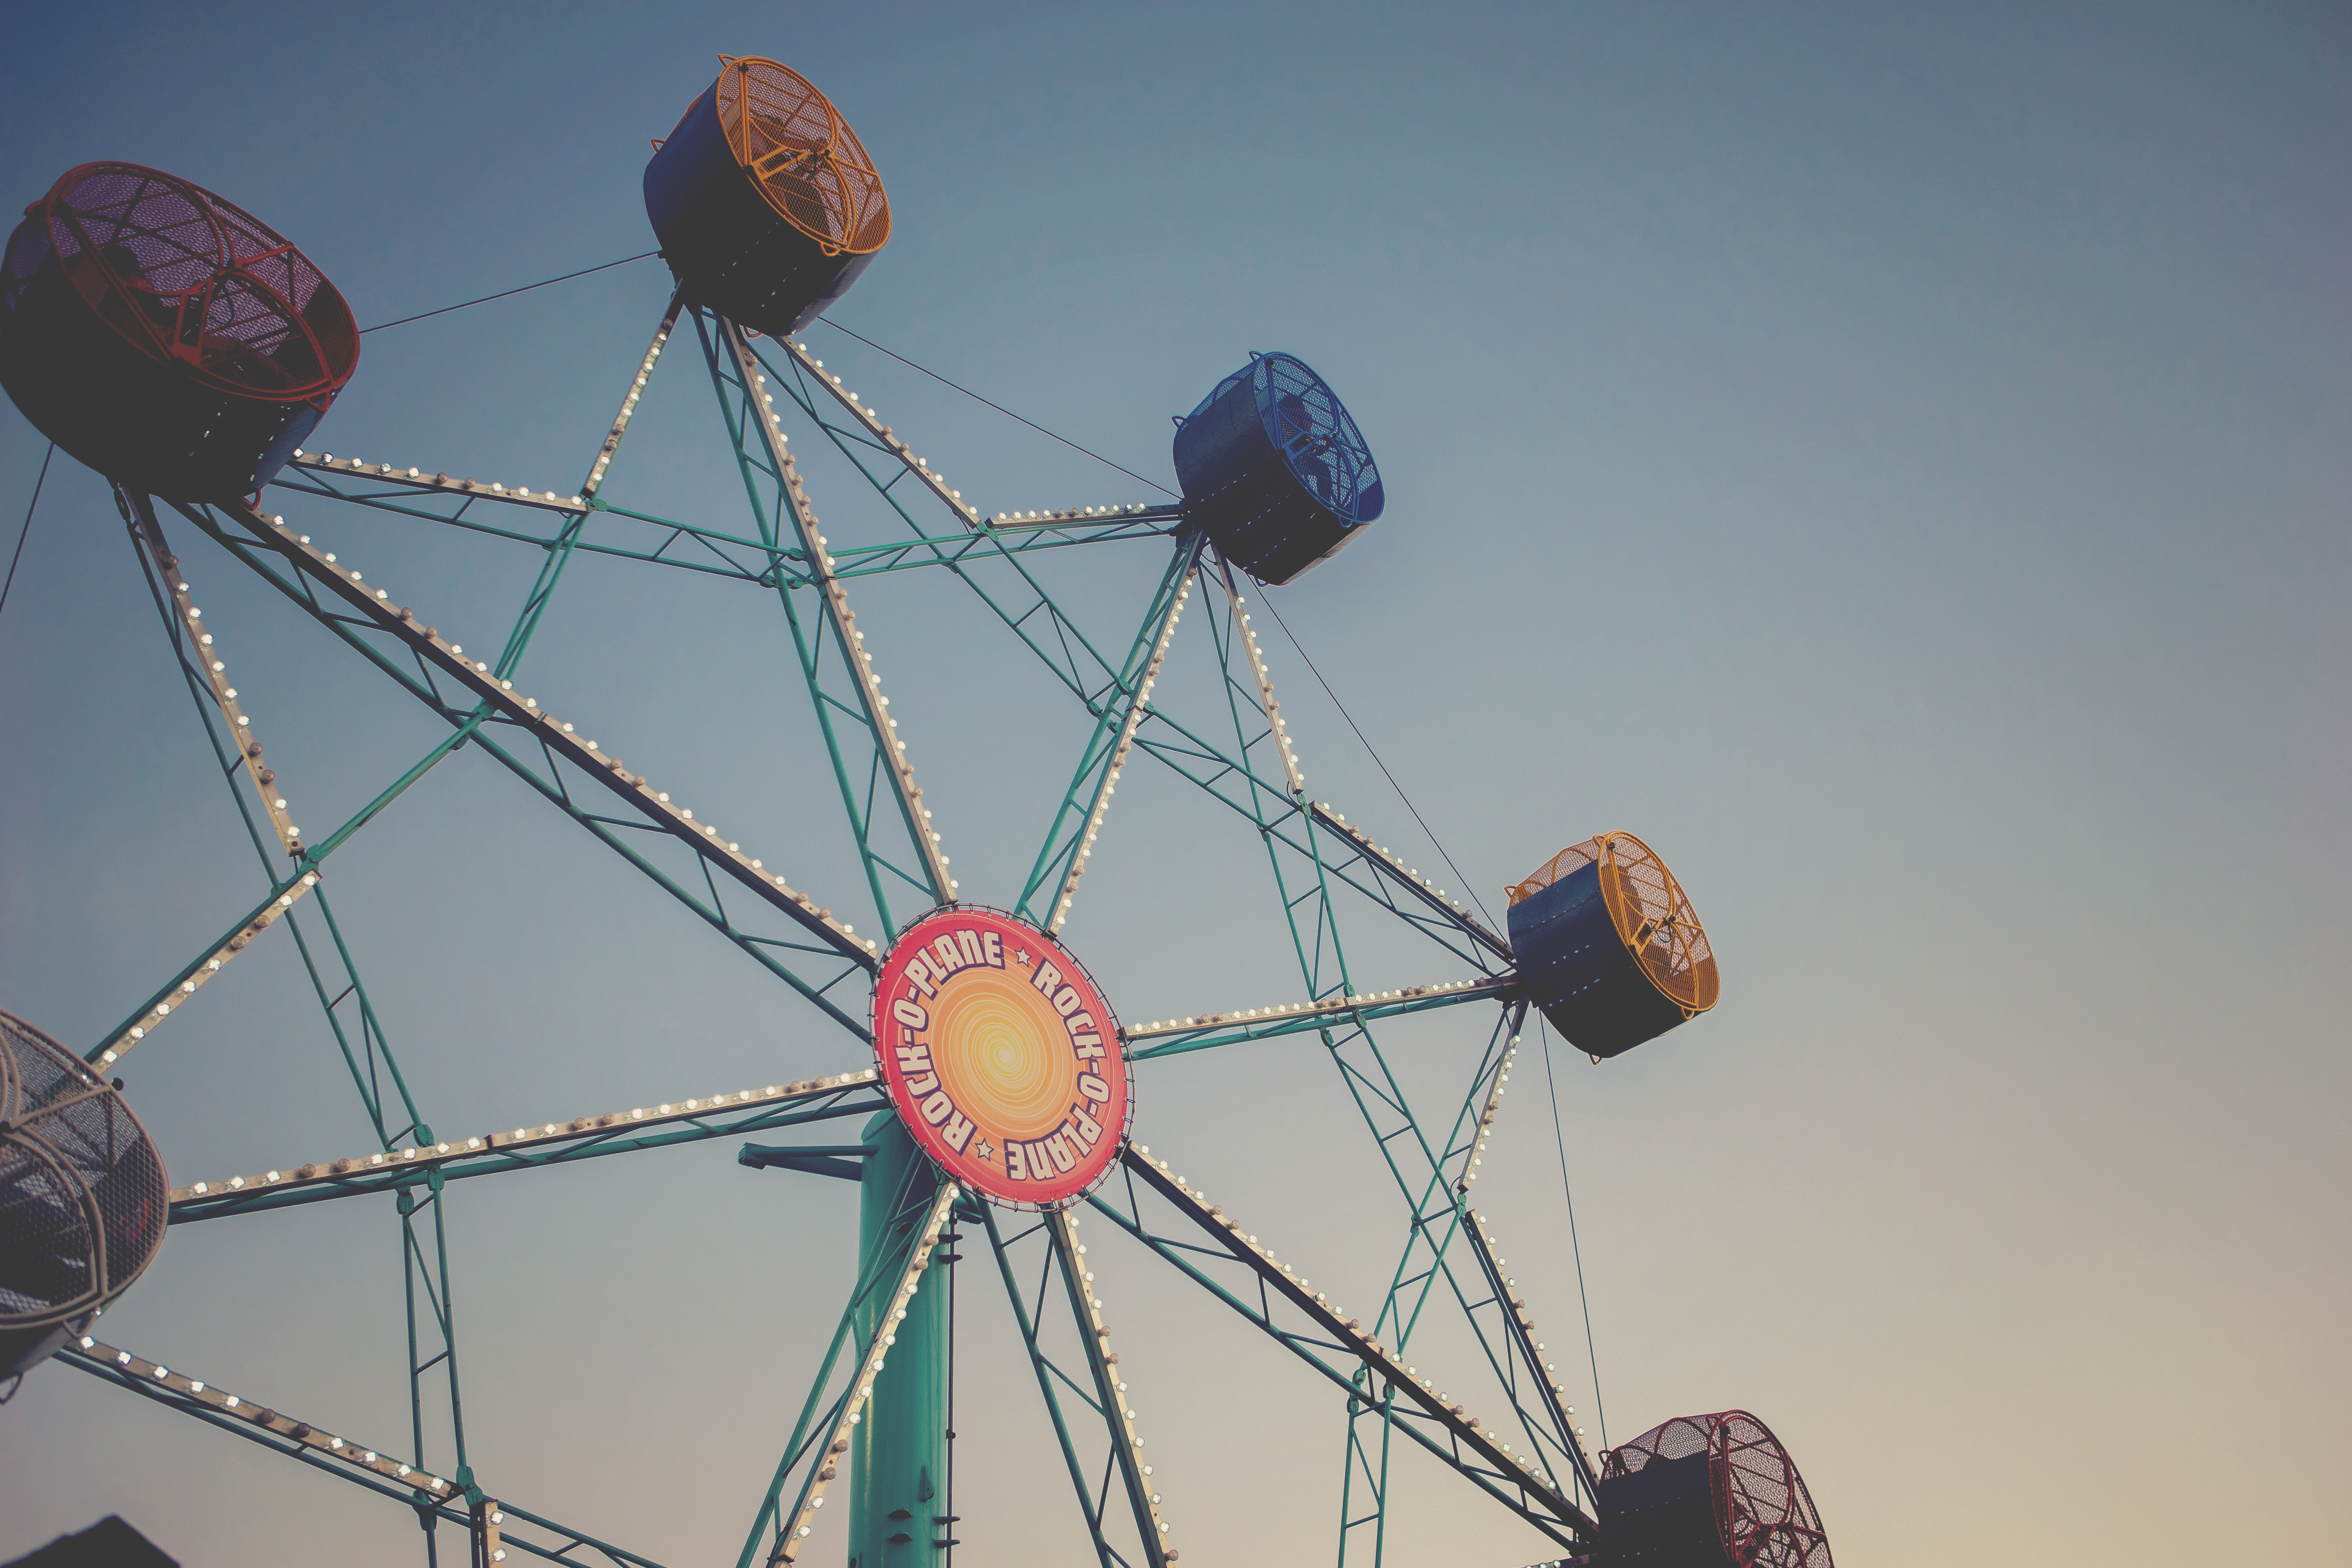
vehicle, ferris wheel, color, ride, life, fun, beauty, scene, tourist attraction, circus, fair, atmosphere of earth